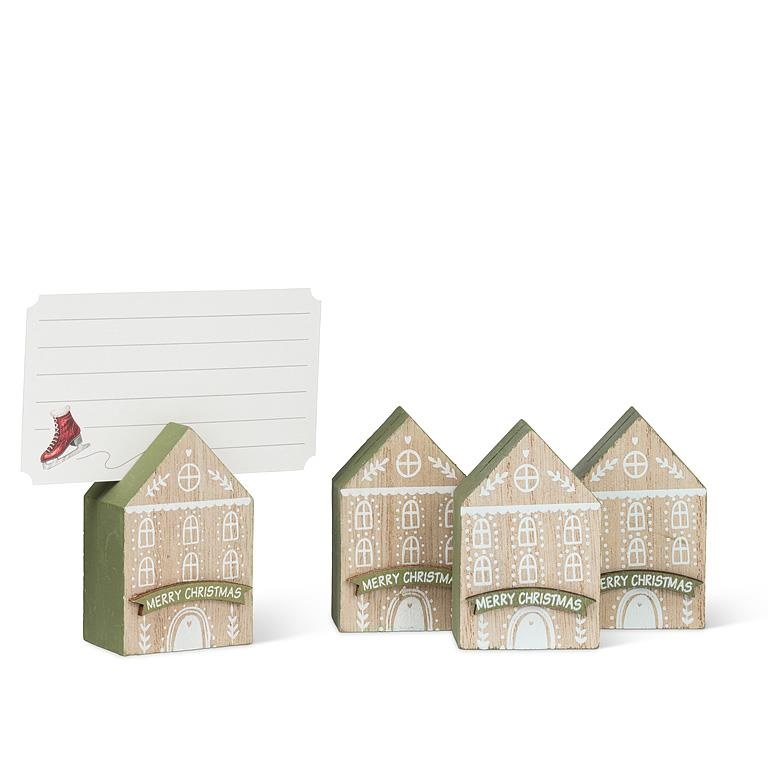
Abbott Collection Place Card Holders – Sets of 8 or 16
Set the scene for a charming, festive dinner with these House Place Card Holders. Crafted from wood, this set features rustic, holiday-inspired houses adorned with a cheerful “Merry Christmas” banner. Perfect for holding name cards at your holiday table, these cozy accents add warmth and personality to any gathering — making every guest feel right at home. Available in sets of 8 or 16.
Brand: Abbott Collection
Category: Arts & Entertainment > Party & Celebration > Party Supplies > Place Card Holders